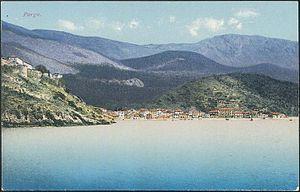
Parga est une localité de 2 088 habitants située en Épire, sur la côte ouest de la Grèce, au bord de la mer Ionienne.